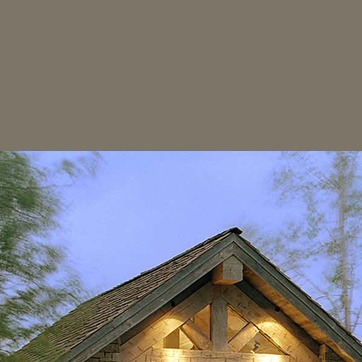
Material: sky